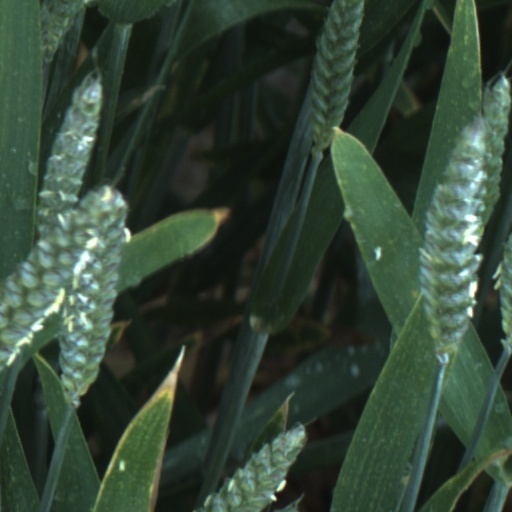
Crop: wheat